Nature Red in Tooth and Claw (book)

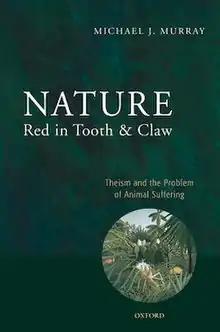
First edition cover

Nature Red in Tooth and Claw: Theism and the Problem of Animal Suffering is a 2008 book by Michael J. Murray, which explores animal suffering throughout evolutionary history as a natural evil, within the context of the problem of evil. The title of the book references a famous and oft-quoted phrase from the poem "In Memoriam A.H.H." by Alfred, Lord Tennyson.